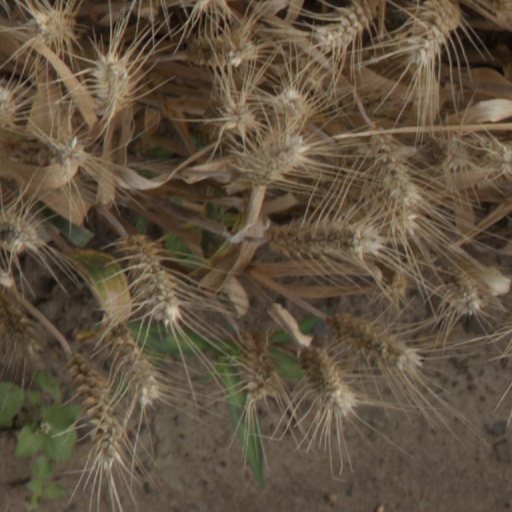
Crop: wheat